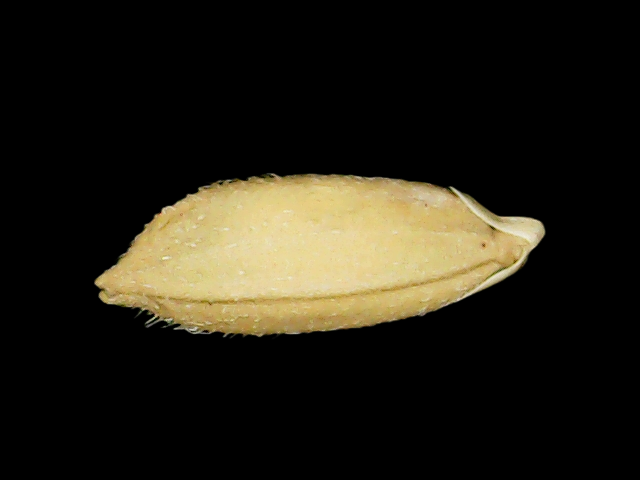
Rice variety: Binadhan10